Gustavo Díaz Ordaz

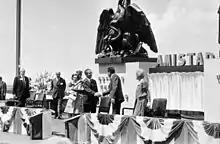
Díaz Ordaz with Richard Nixon at Lake Amistad, August 9, 1969.

However, there also were some points of conflict with the US. One was the antidrug Operation Intercept, conducted by the U.S.; between September and October 1969, all vehicles entering the US from Mexico were inspected. Mexico also embraced the doctrine of nonintervention, and Díaz Ordaz condemned the US invasion of Santo Domingo, the capital of the Dominican Republic.